Putsy Caballero

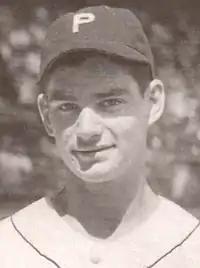
Caballero at age 16 in 1944

Ralph Joseph "Putsy" Caballero (November 5, 1927 – December 8, 2016) was an American professional baseball infielder who played in Major League Baseball (MLB) in parts of eight seasons, all for the Philadelphia Phillies, during the Whiz Kids era. He holds the record as the youngest person in MLB history to appear at third base. After graduating from Jesuit High School in New Orleans at age 16, the Phillies signed Caballero to a contract worth $10,000. Following a few short stints at the major league level and playing parts of three seasons in the minor leagues, Caballero was named the Phillies starter at third base in 1948. In his only season as an everyday player, Caballero batted .245 in 380 plate appearances at age 20. After another stint in the minors in 1949, he was a backup infielder, pinch hitter, and pinch runner for the 1950 Phillies, and continued in that role through 1952. Following three more years in the minors, Caballero retired from baseball after the 1955 season. After his baseball career ended, Caballero worked as an exterminator. His Louisiana home was destroyed in 2005 during Hurricane Katrina, whereupon he then lived in Lakeview, New Orleans.